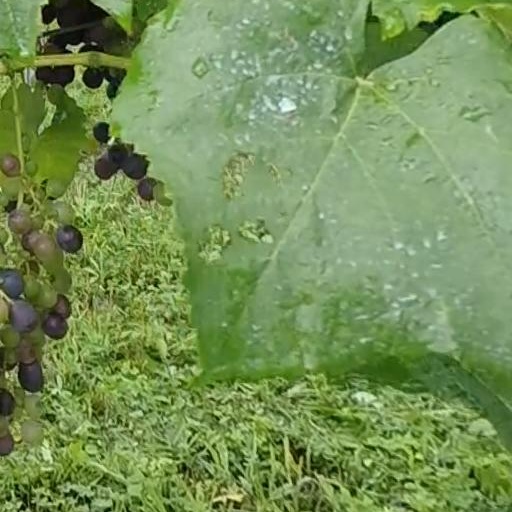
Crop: grape